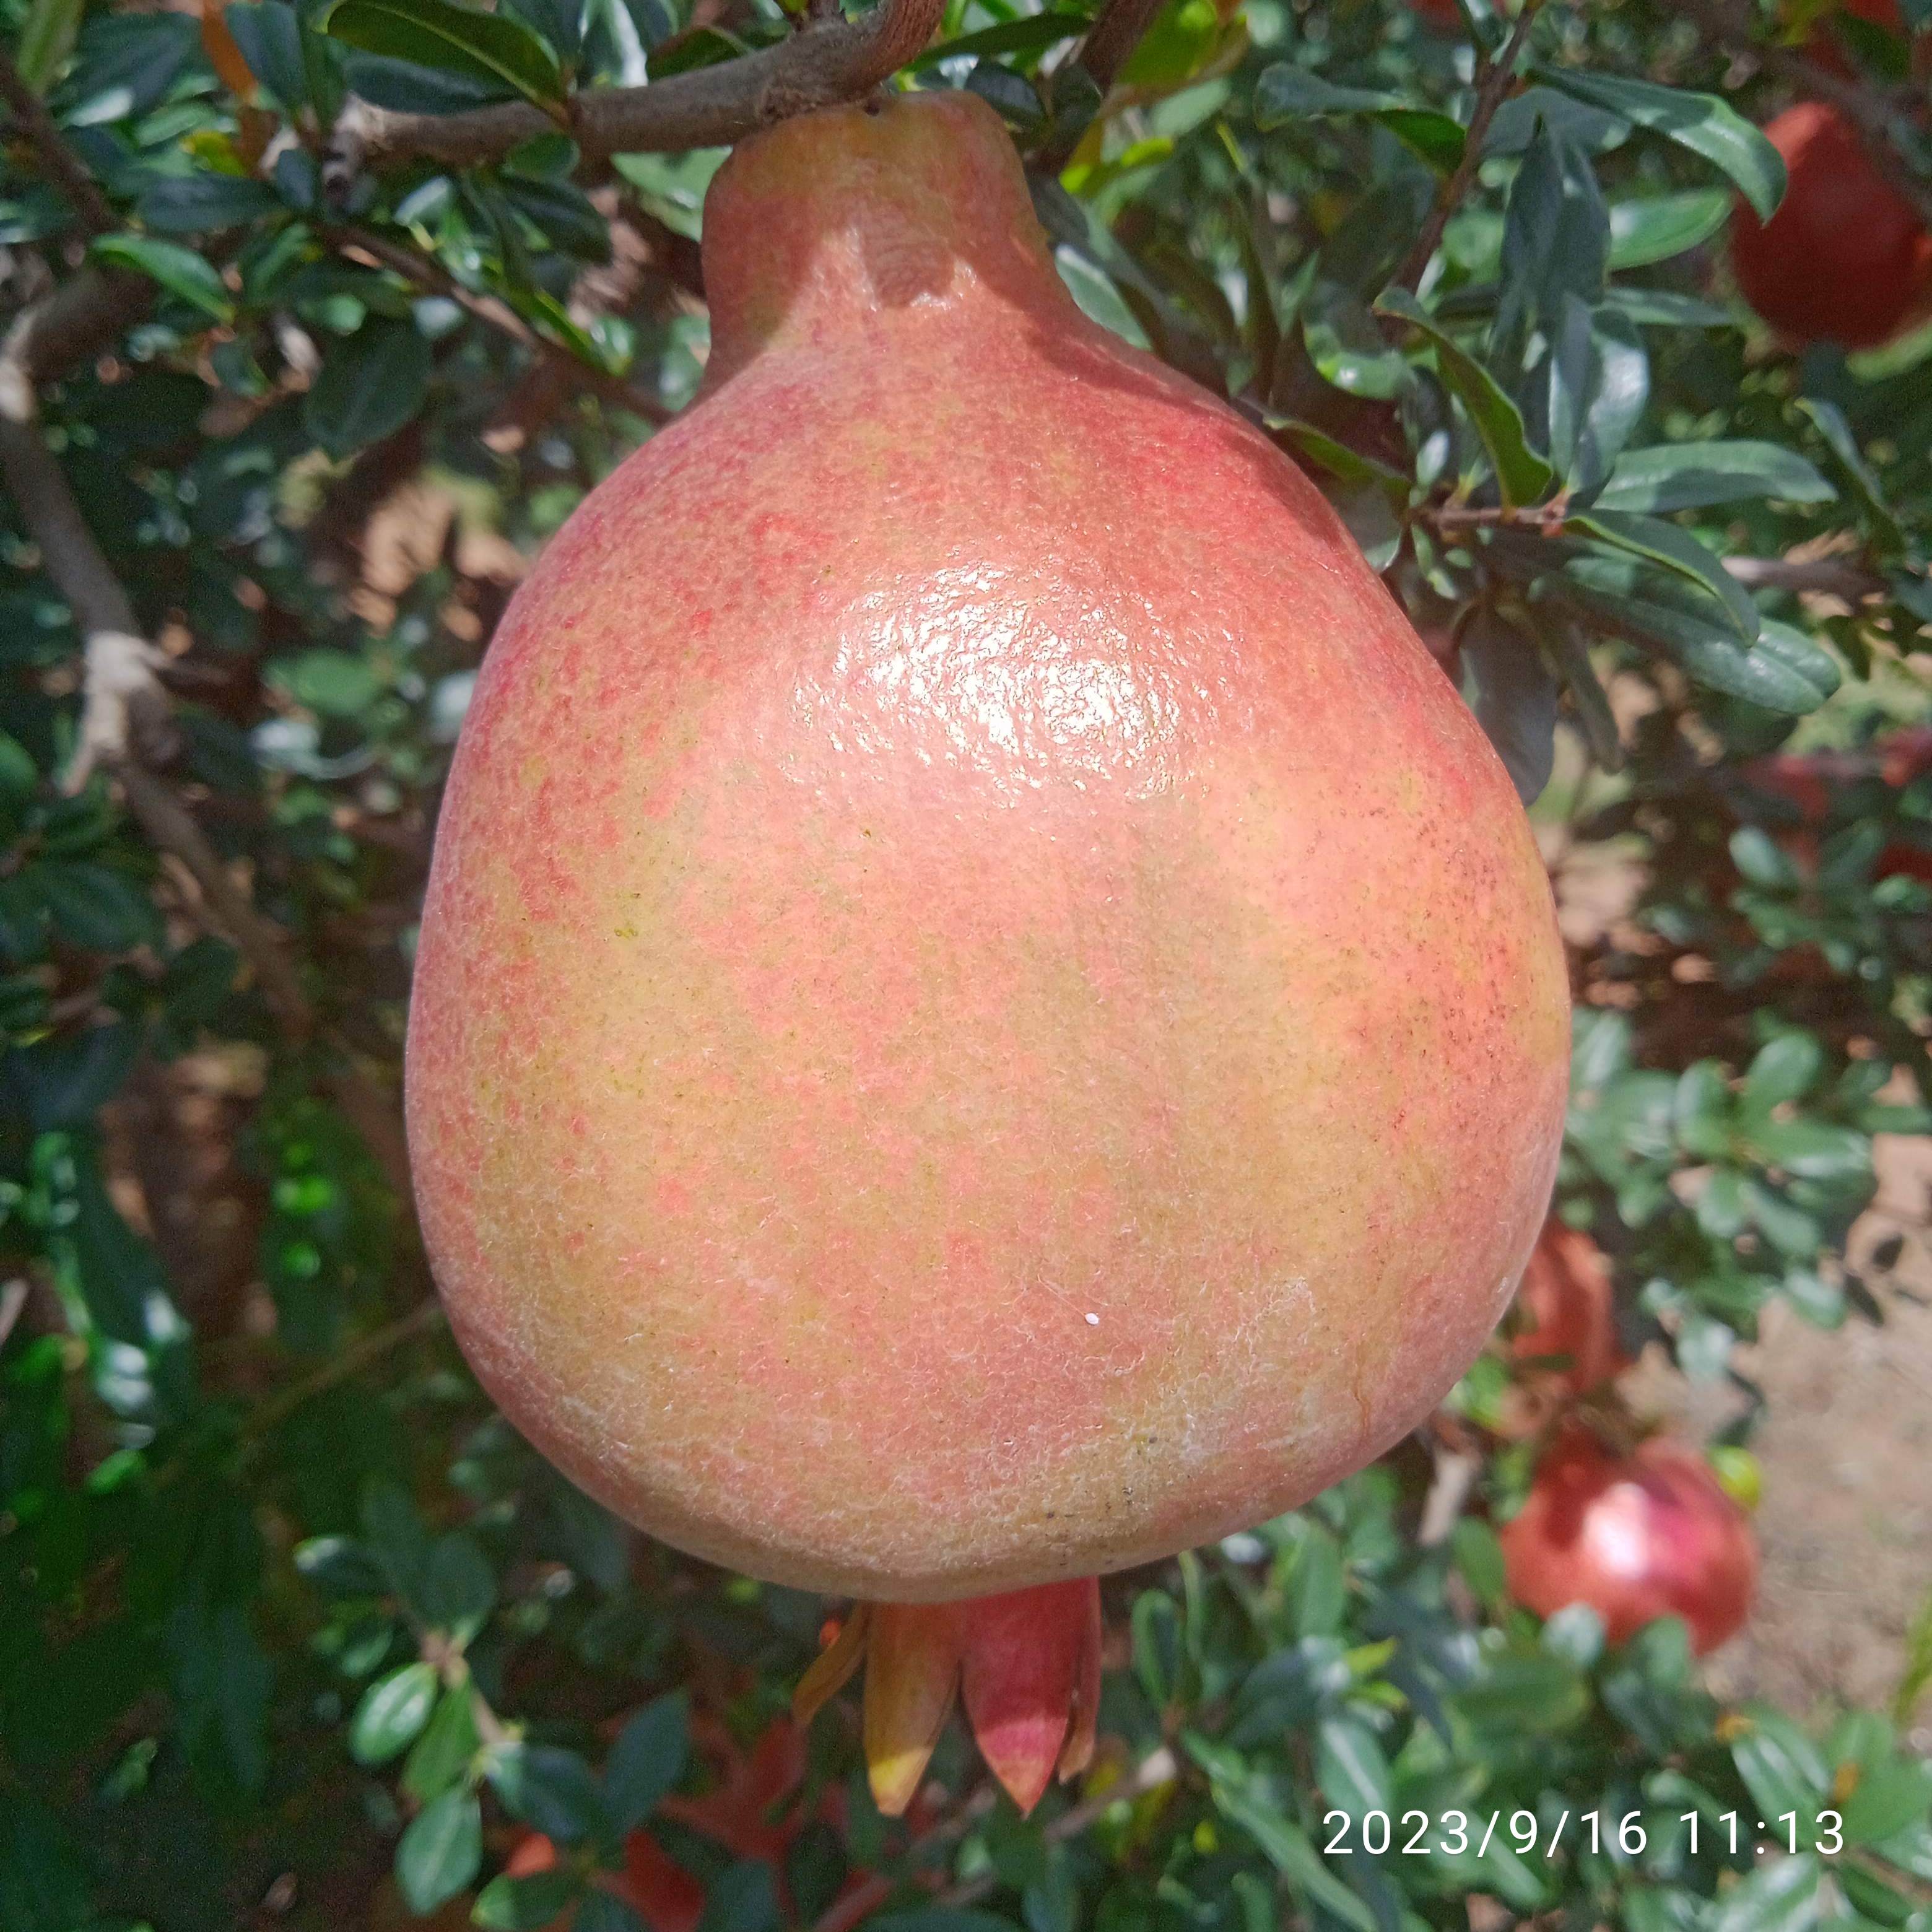
Label: Healthy